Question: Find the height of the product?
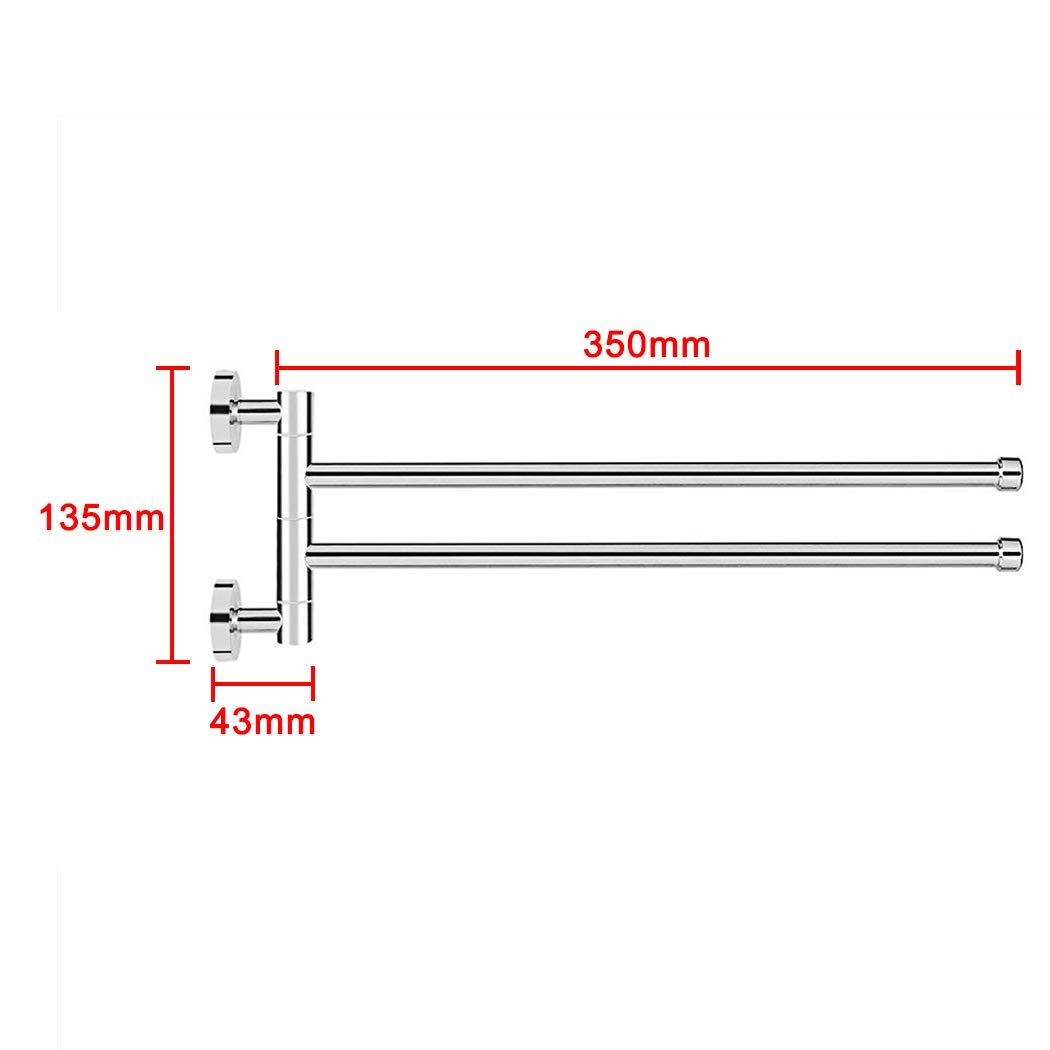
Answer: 135.0 millimetre